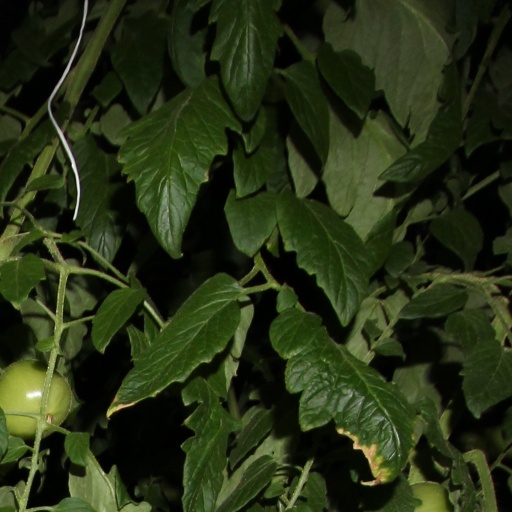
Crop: tomato